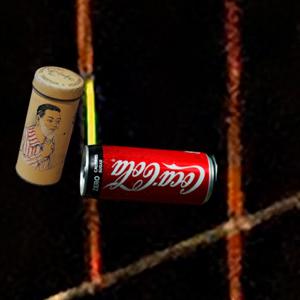
Label: cans